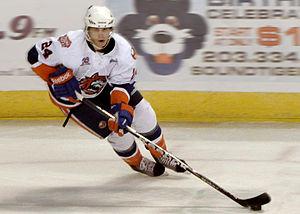
David Ullström est un joueur professionnel suédois de hockey sur glace.